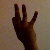
The image shows a hand gesture representing the number 9 in Indian Sign Language.